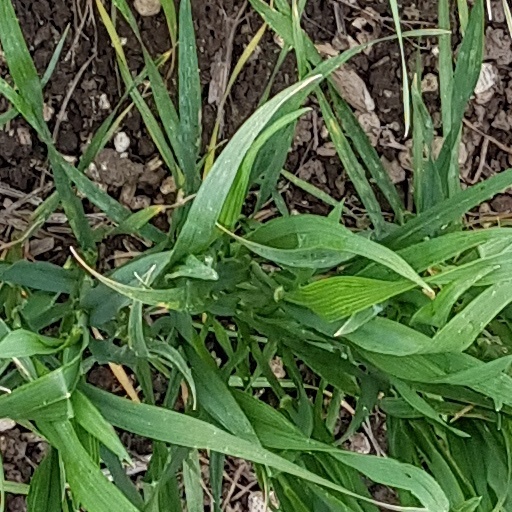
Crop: wheat